Answer in natural language. How many TVStands are visible in the scene? Choose between the following options: 0, 4, 1, 3 or 2
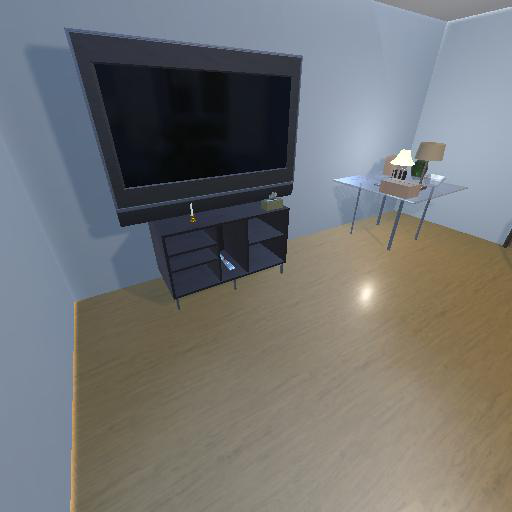
<answer>1</answer>